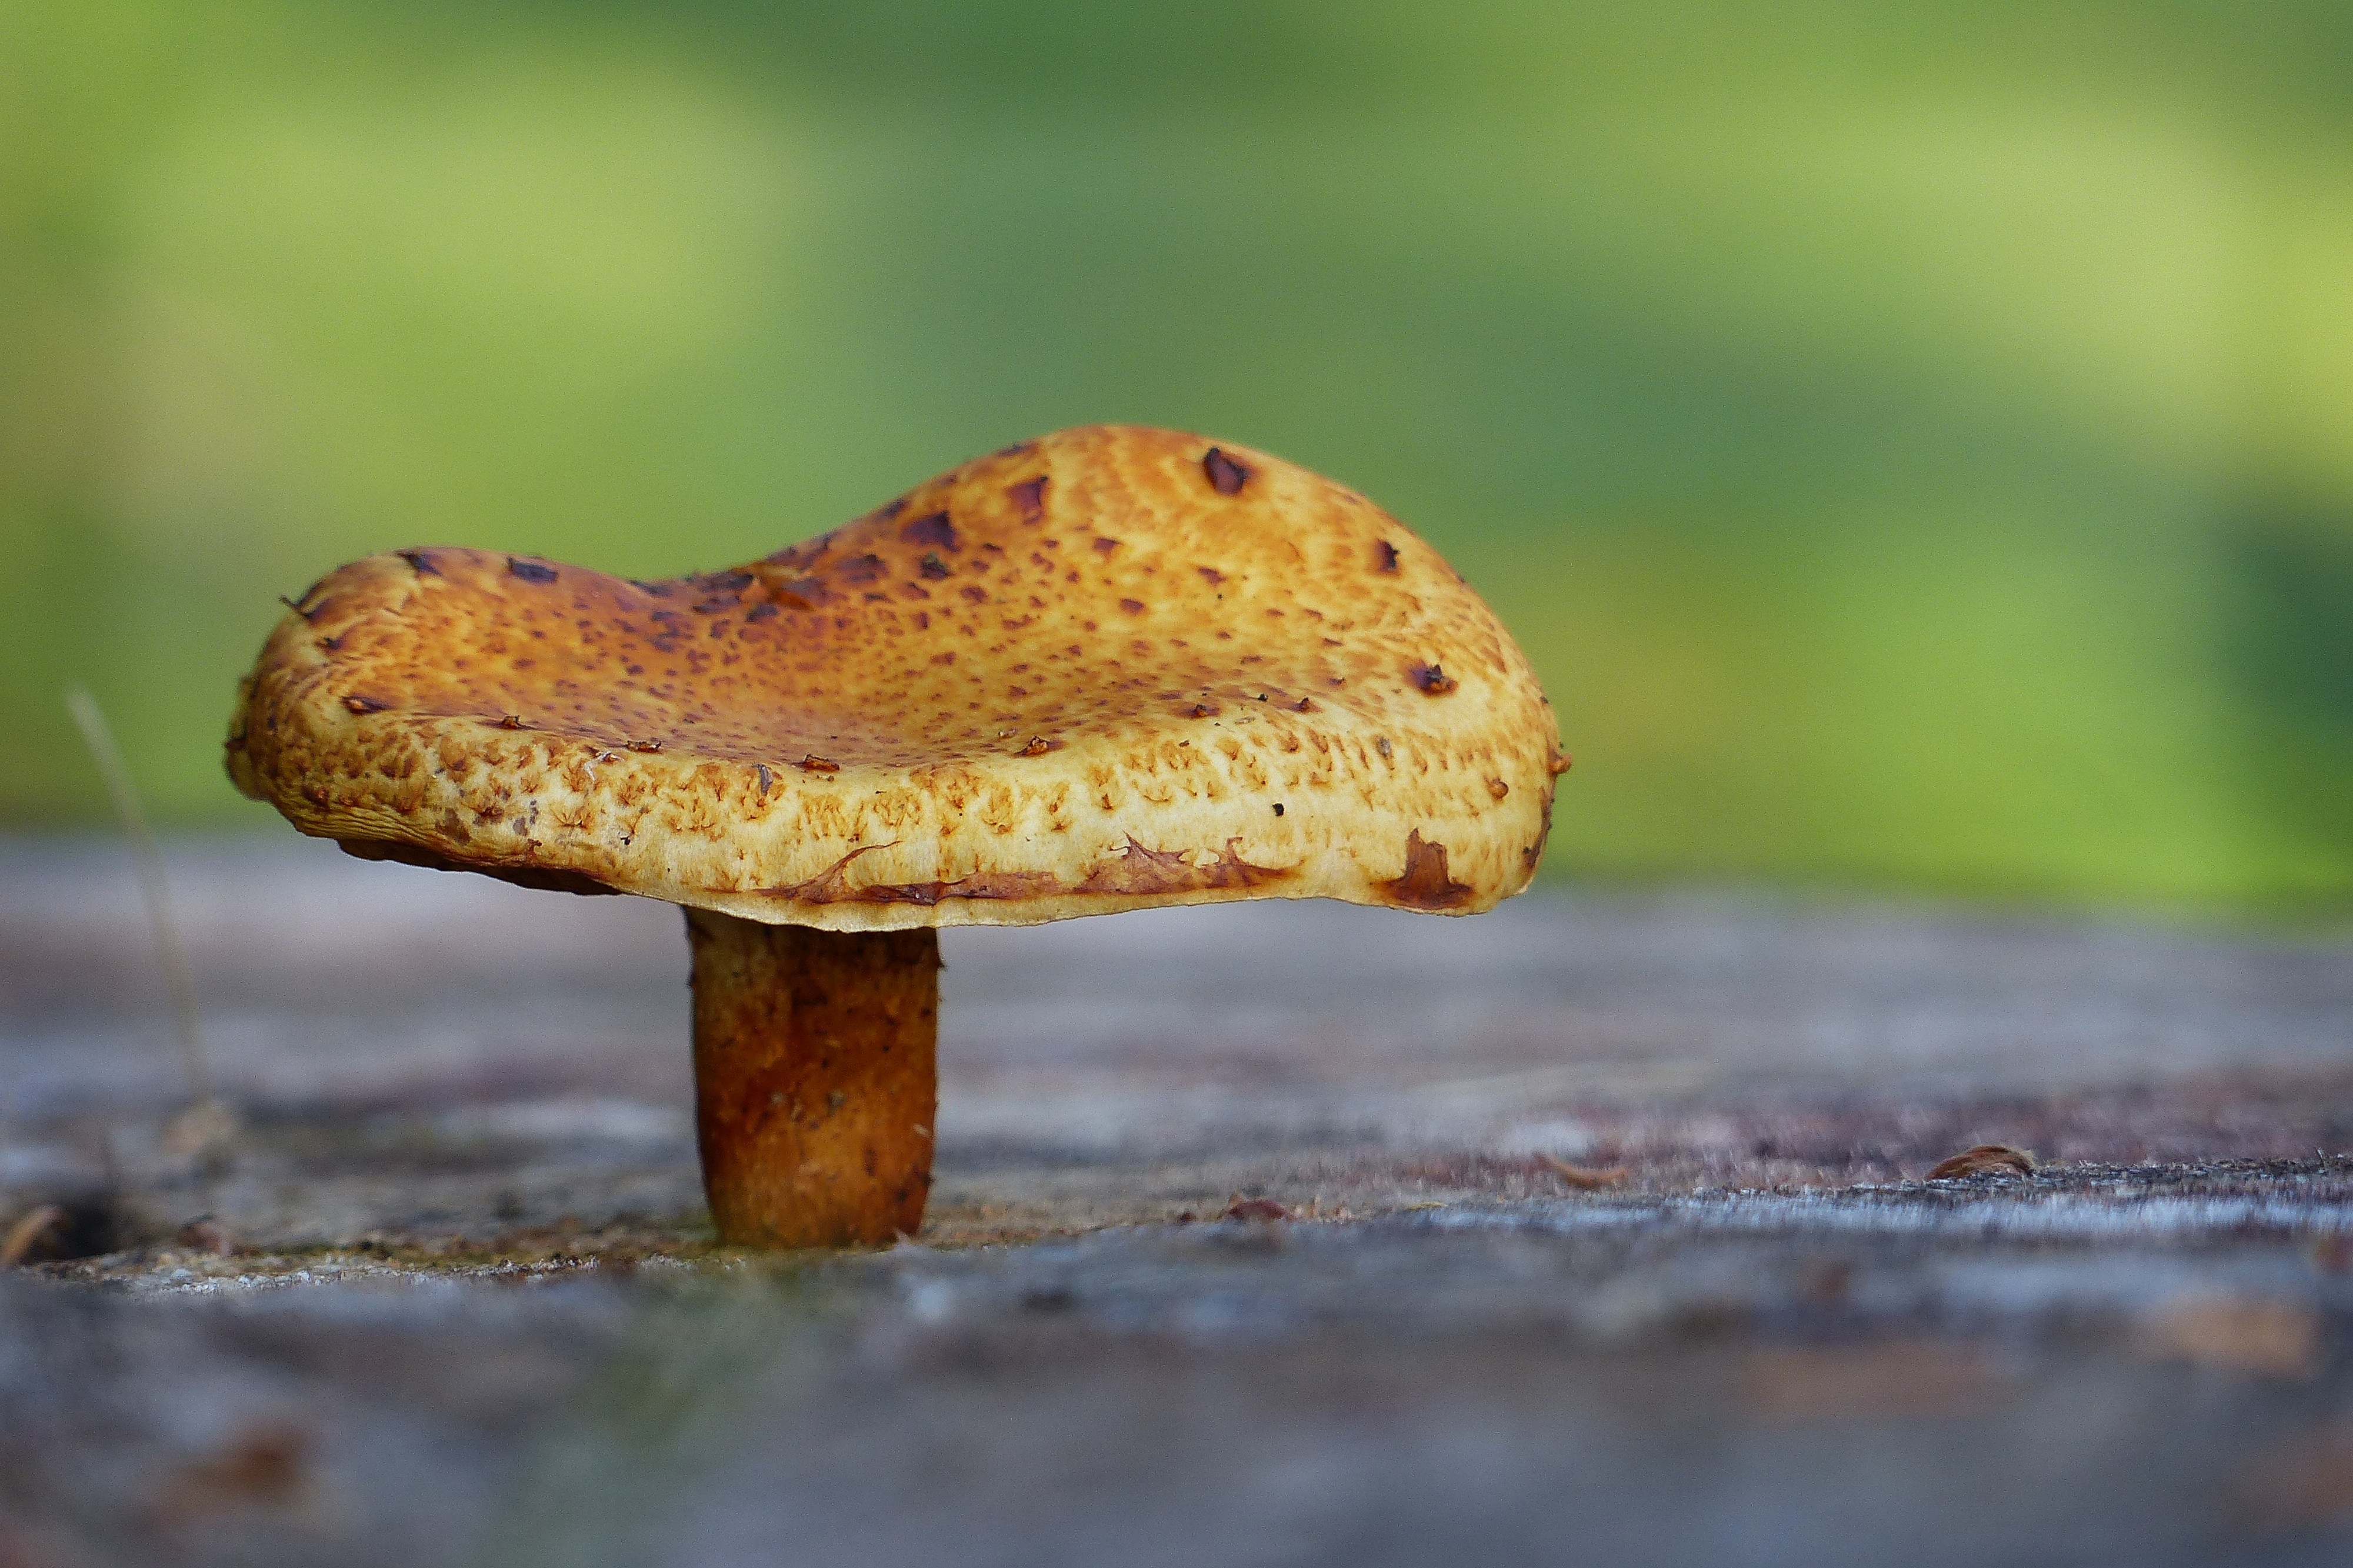
nature, leaf, wildlife, macro, autumn, soil, mushroom, toadstool, fauna, close up, outdoors, fungus, bolete, macro photography, edible mushroom, medicinal mushroom, royalty free images